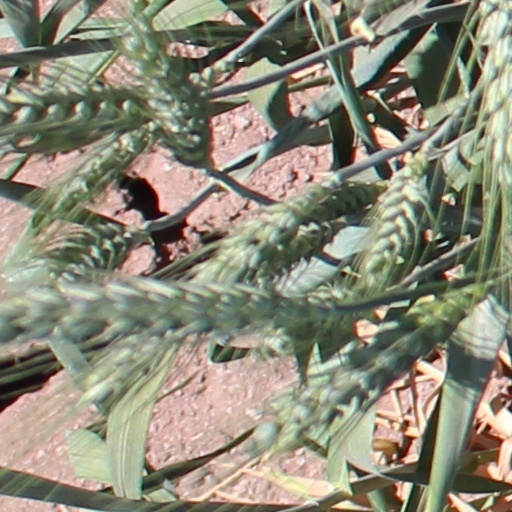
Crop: wheat